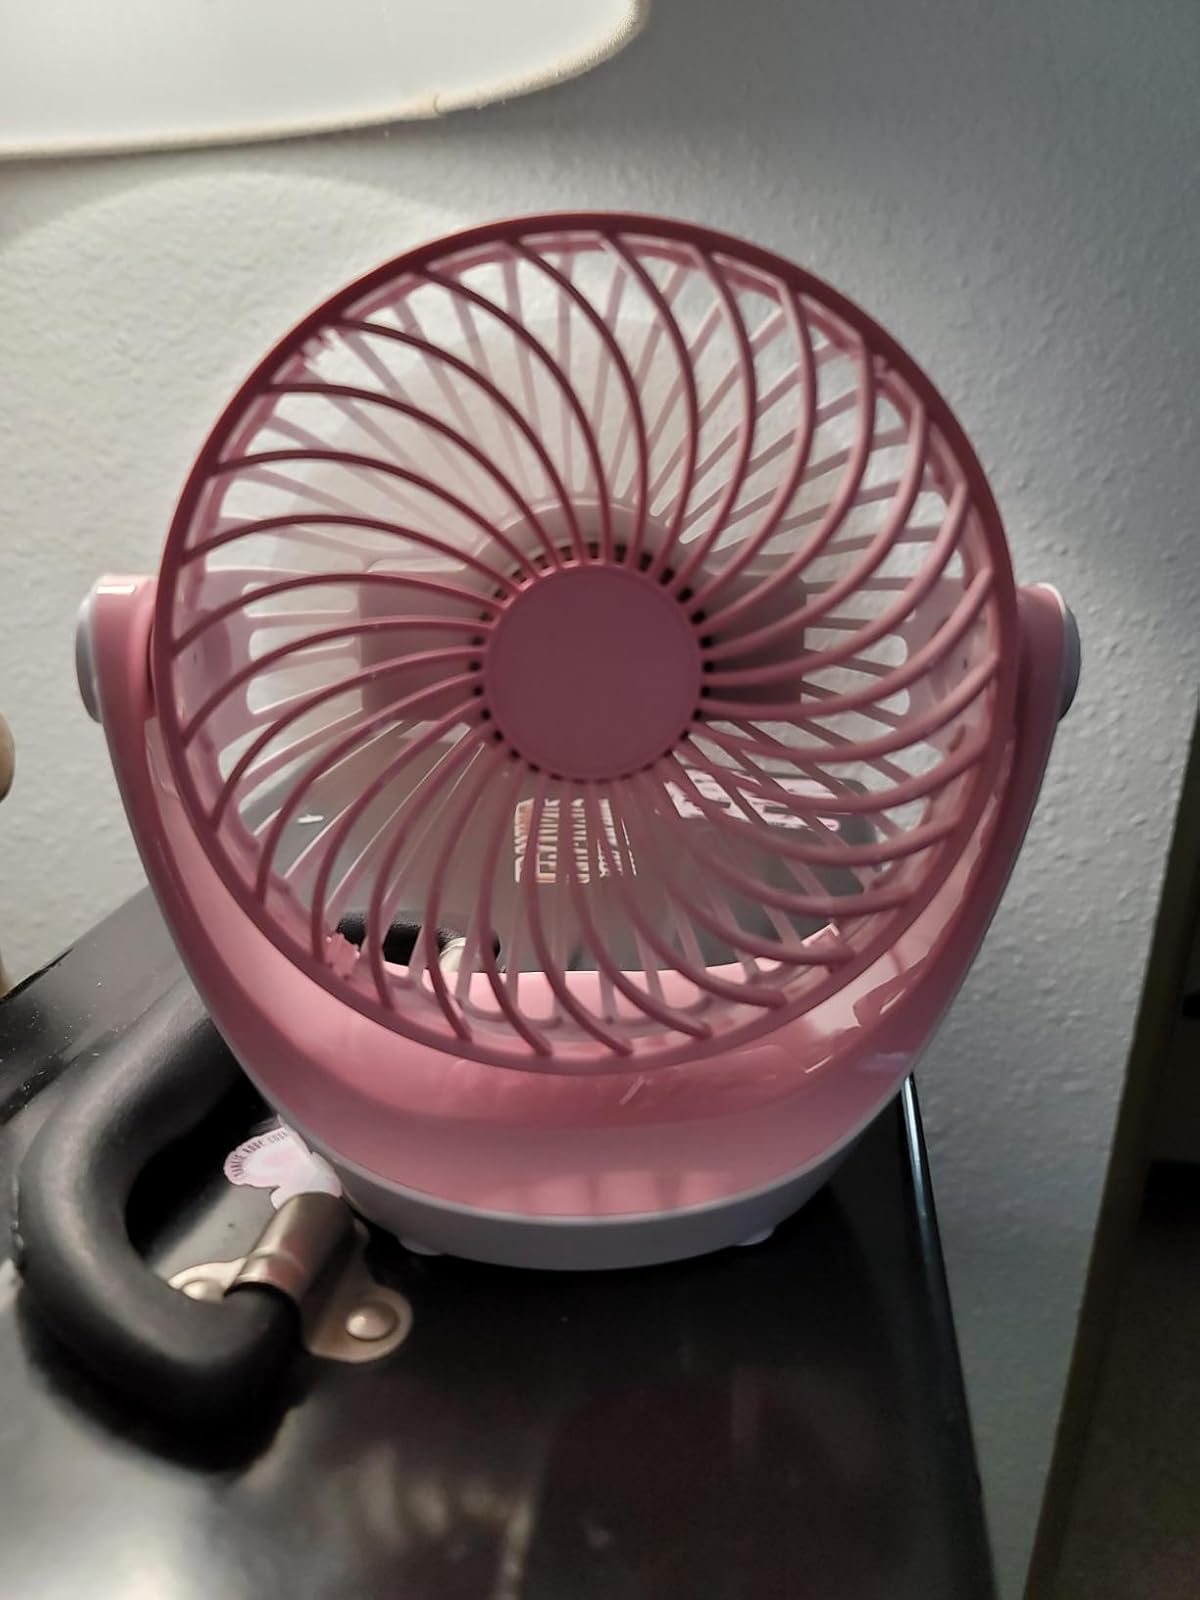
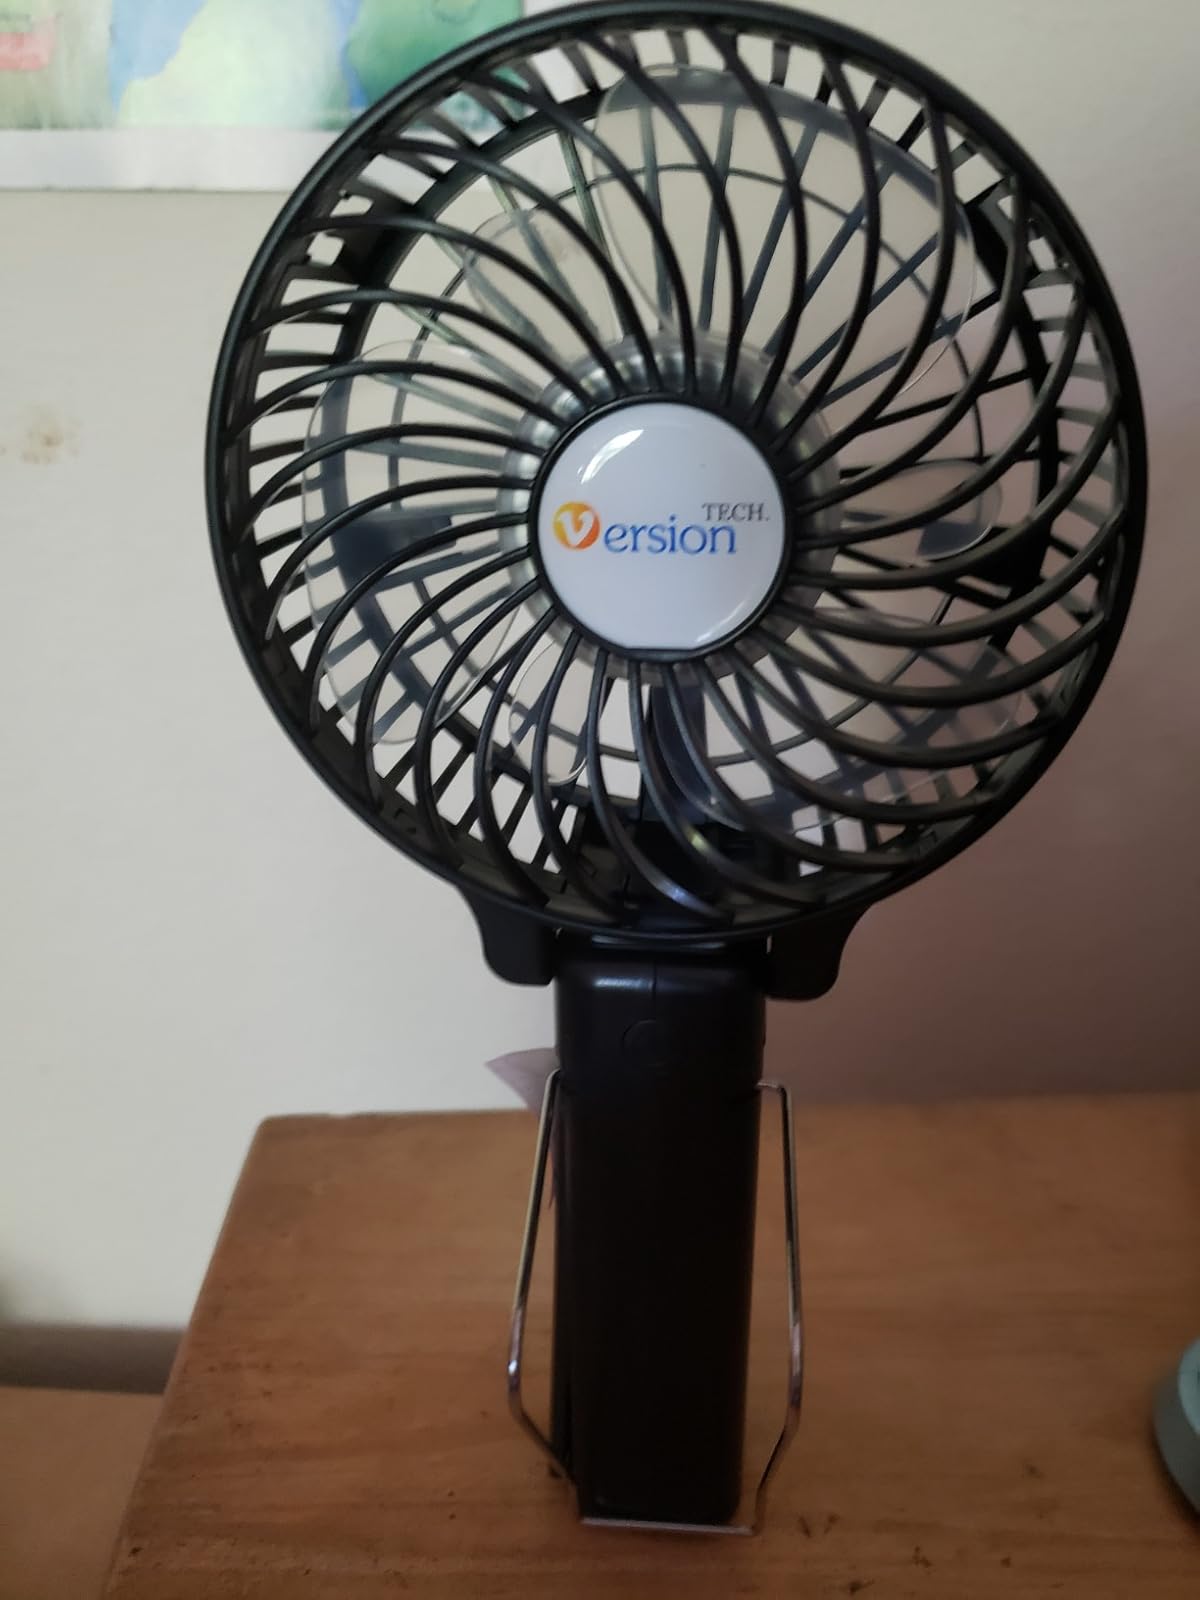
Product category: fan
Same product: no